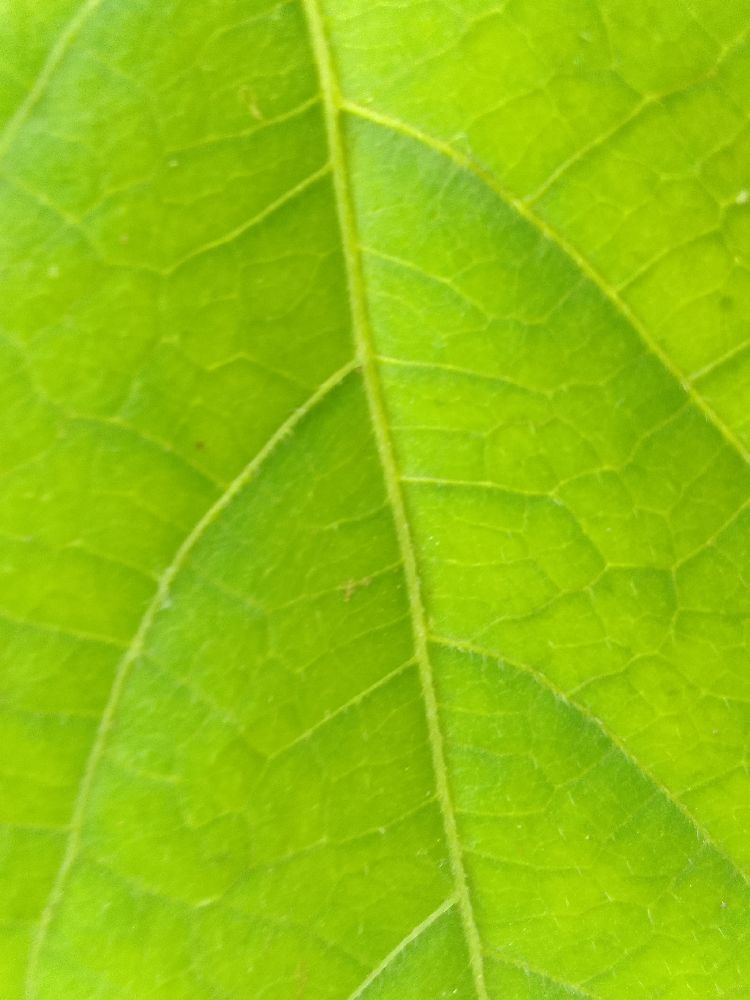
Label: healthy